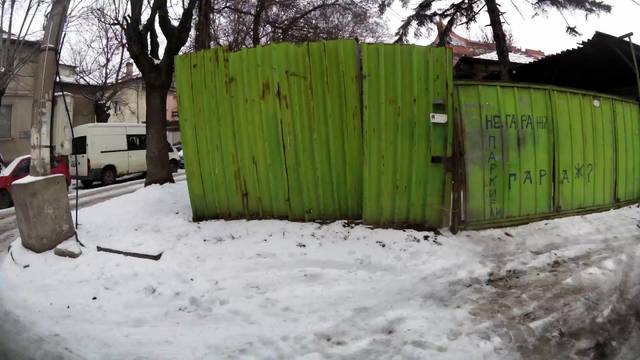
Region: Bulgaria
Coordinates: 42.707, 23.304